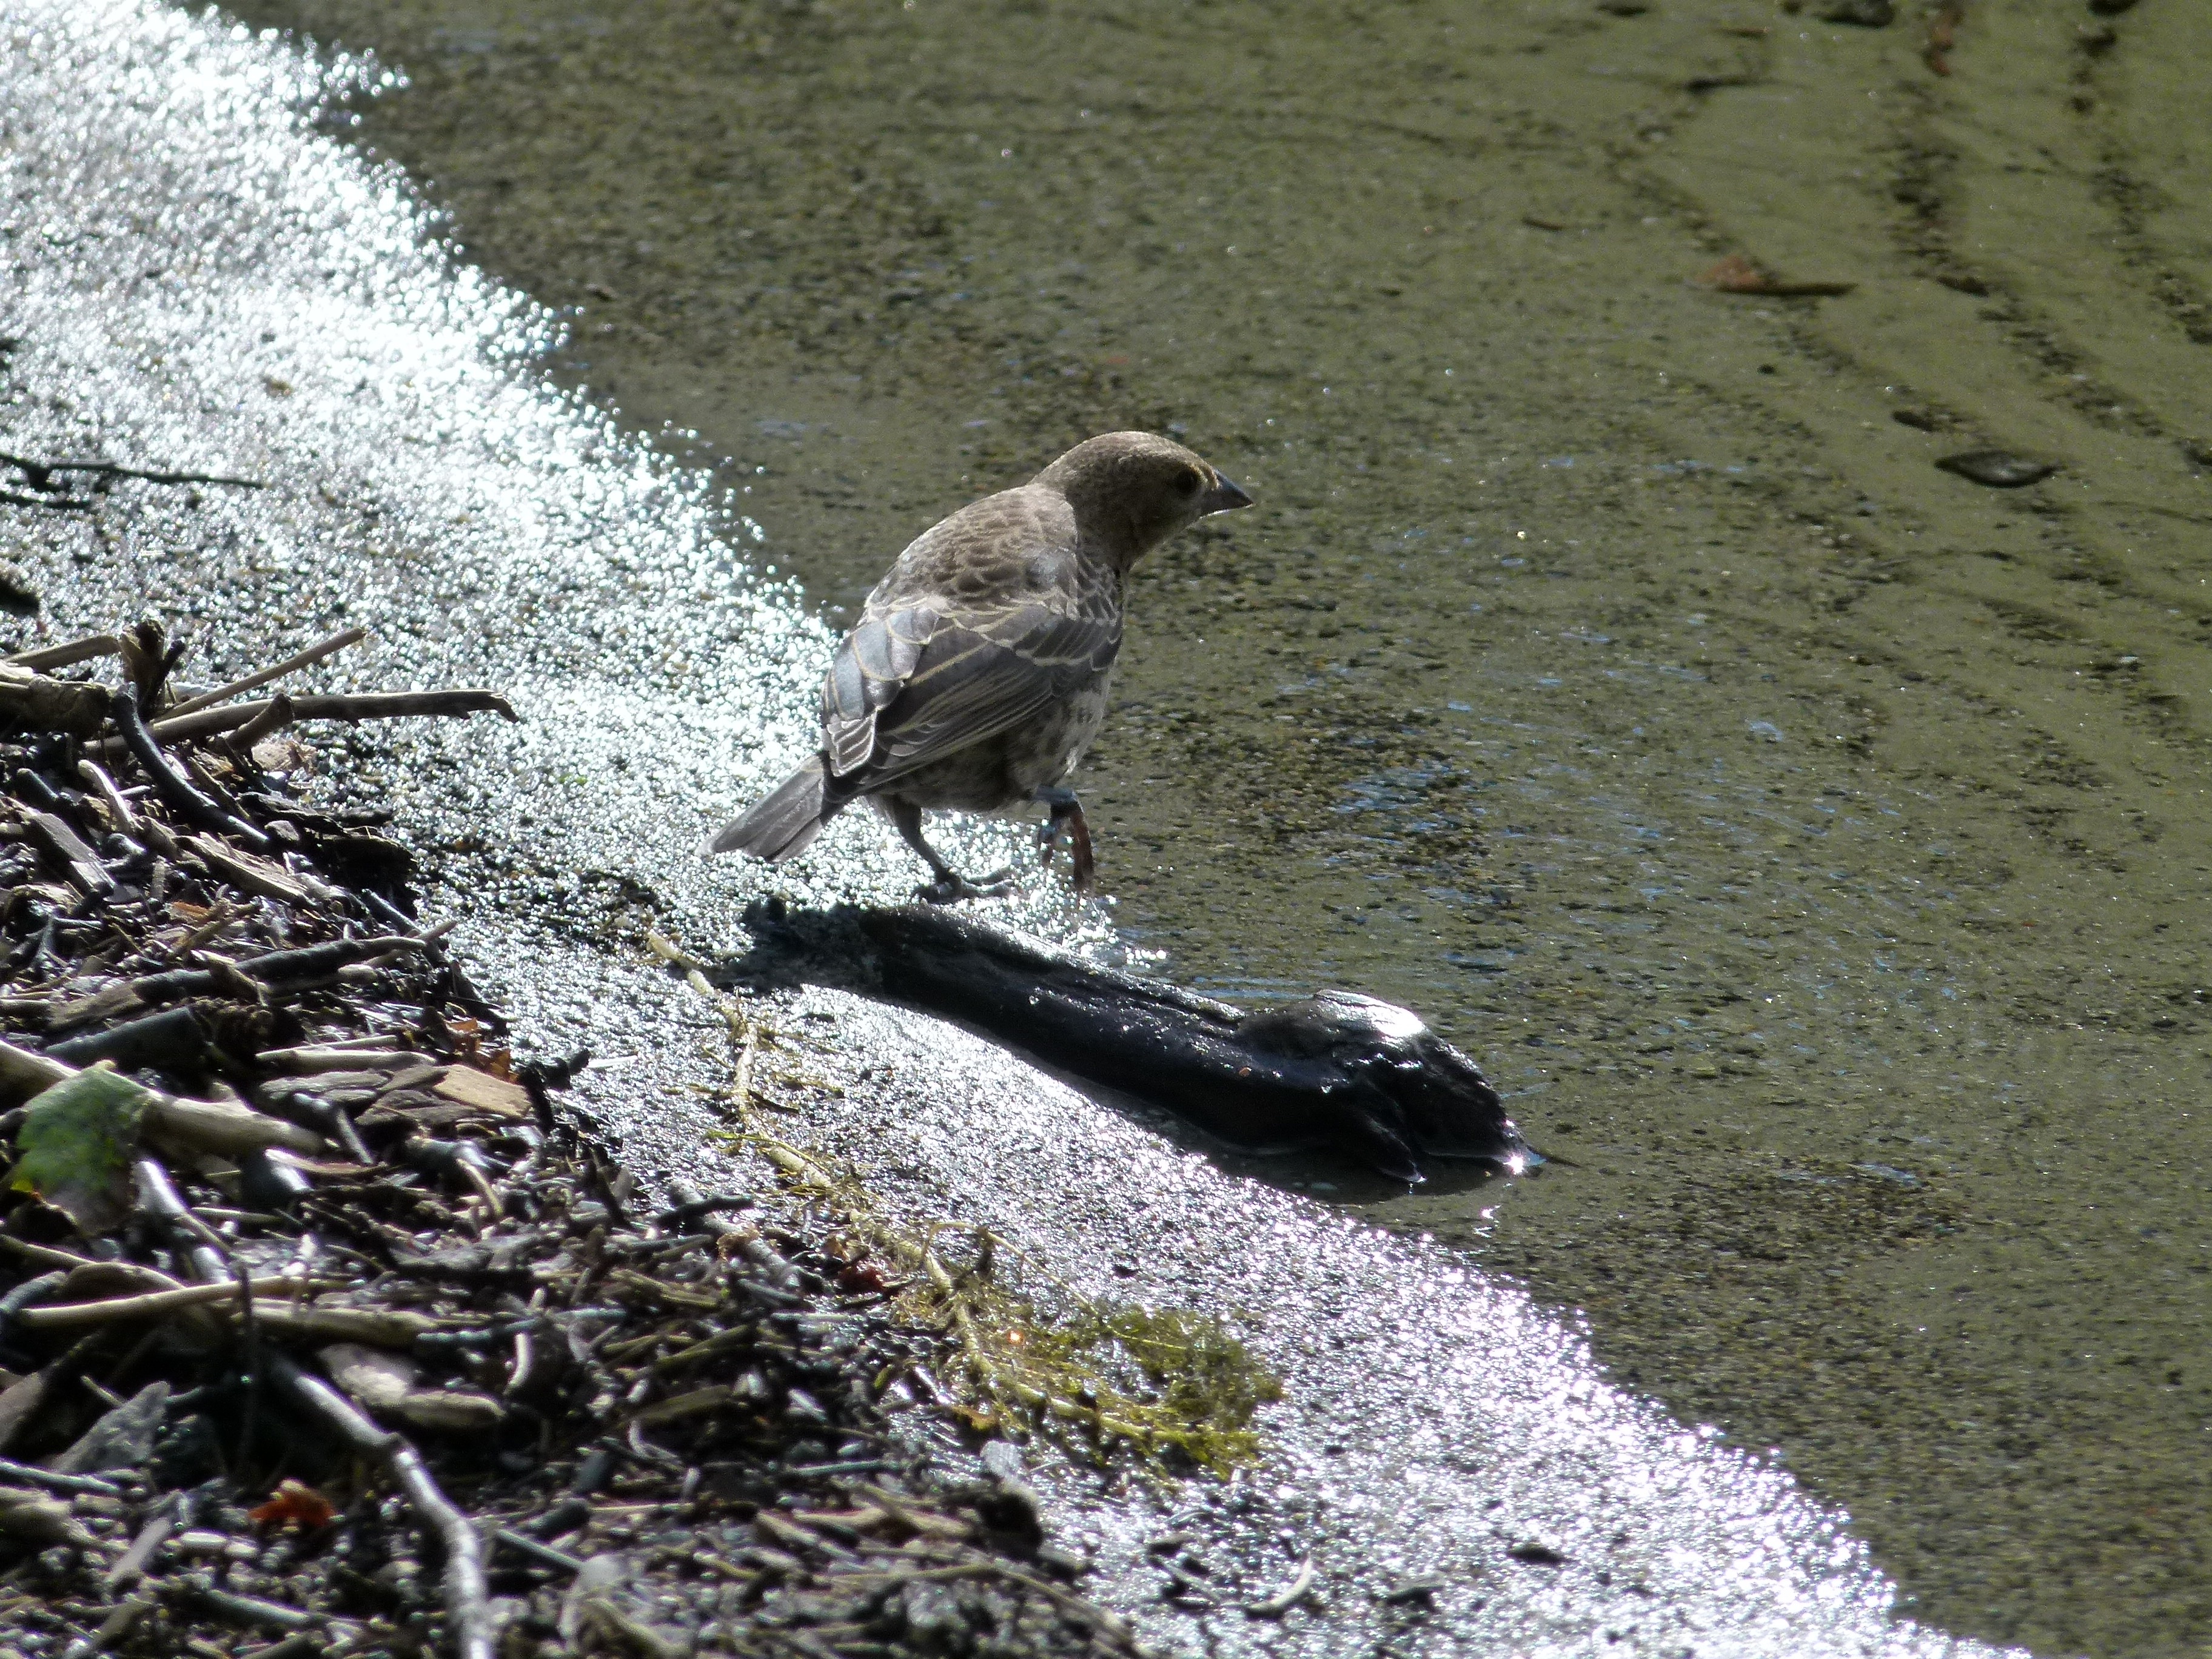
beach, water, nature, walking, bird, lake, animal, wildlife, beak, fauna, feathered, bathing